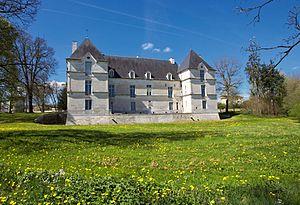
Château de Nuits, façade orientale
Le château de Nuits est un château de style Renaissance du XVIᵉ siècle situé dans la commune de Nuits-sur-Armançon dans l'ancienne province historique de Bourgogne.